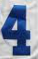
Number: 4